Boycott, Divestment and Sanctions

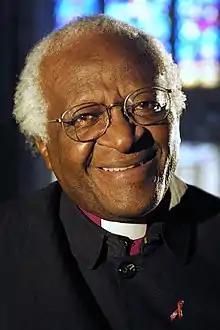
Desmond Tutu was a supporter of BDS.

In addition to the campaigns listed in this section, a number of local campaigns have been created by BDS-affiliated groups and endorsed by the movement, including Code Pink's "Stolen Beauty" campaign launched in 2009 against Israeli cosmetics manufacturer Ahava, an Australian campaign against Max Brenner, whose parent company, the Strauss Group, sent care packages to Israeli soldiers, and a campaign by the group Vermonters for Justice in Palestine (VTJP, previously known as Vermonters for a Just Peace in Israel/Palestine) against ice-cream maker Ben & Jerry over its sales of ice cream in Israeli settlements. In June 2021, VTJP called on Ben & Jerry's to "end complicity in Israel's occupation and abuses of Palestinian human rights." VTJP describes itself as "a strong supporter of the...[BDS] campaign". On 19 July 2021, Ben & Jerry's CEO announced the end of sales of ice cream in the Israeli settlements in the West Bank: "Although Ben & Jerry's will no longer be sold in the OPT [Occupied Palestinian territories], we will stay in Israel through a different arrangement". Ben & Jerry's Independent Board of Directors complained that the decision had been made by the CEO and Unilever without their approval. Israeli Foreign Minister Yair Lapid said, "Over 30 states in the United States have passed anti-BDS legislation in recent years. I plan on asking each of them to enforce these laws against Ben & Jerry's", and called the decision "a shameful capitulation to antisemitism, BDS and everything bad in the anti-Israel and anti-Jewish discourse".